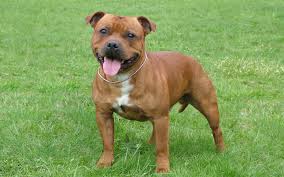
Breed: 203-n000015-Staffordshire_bullterrier